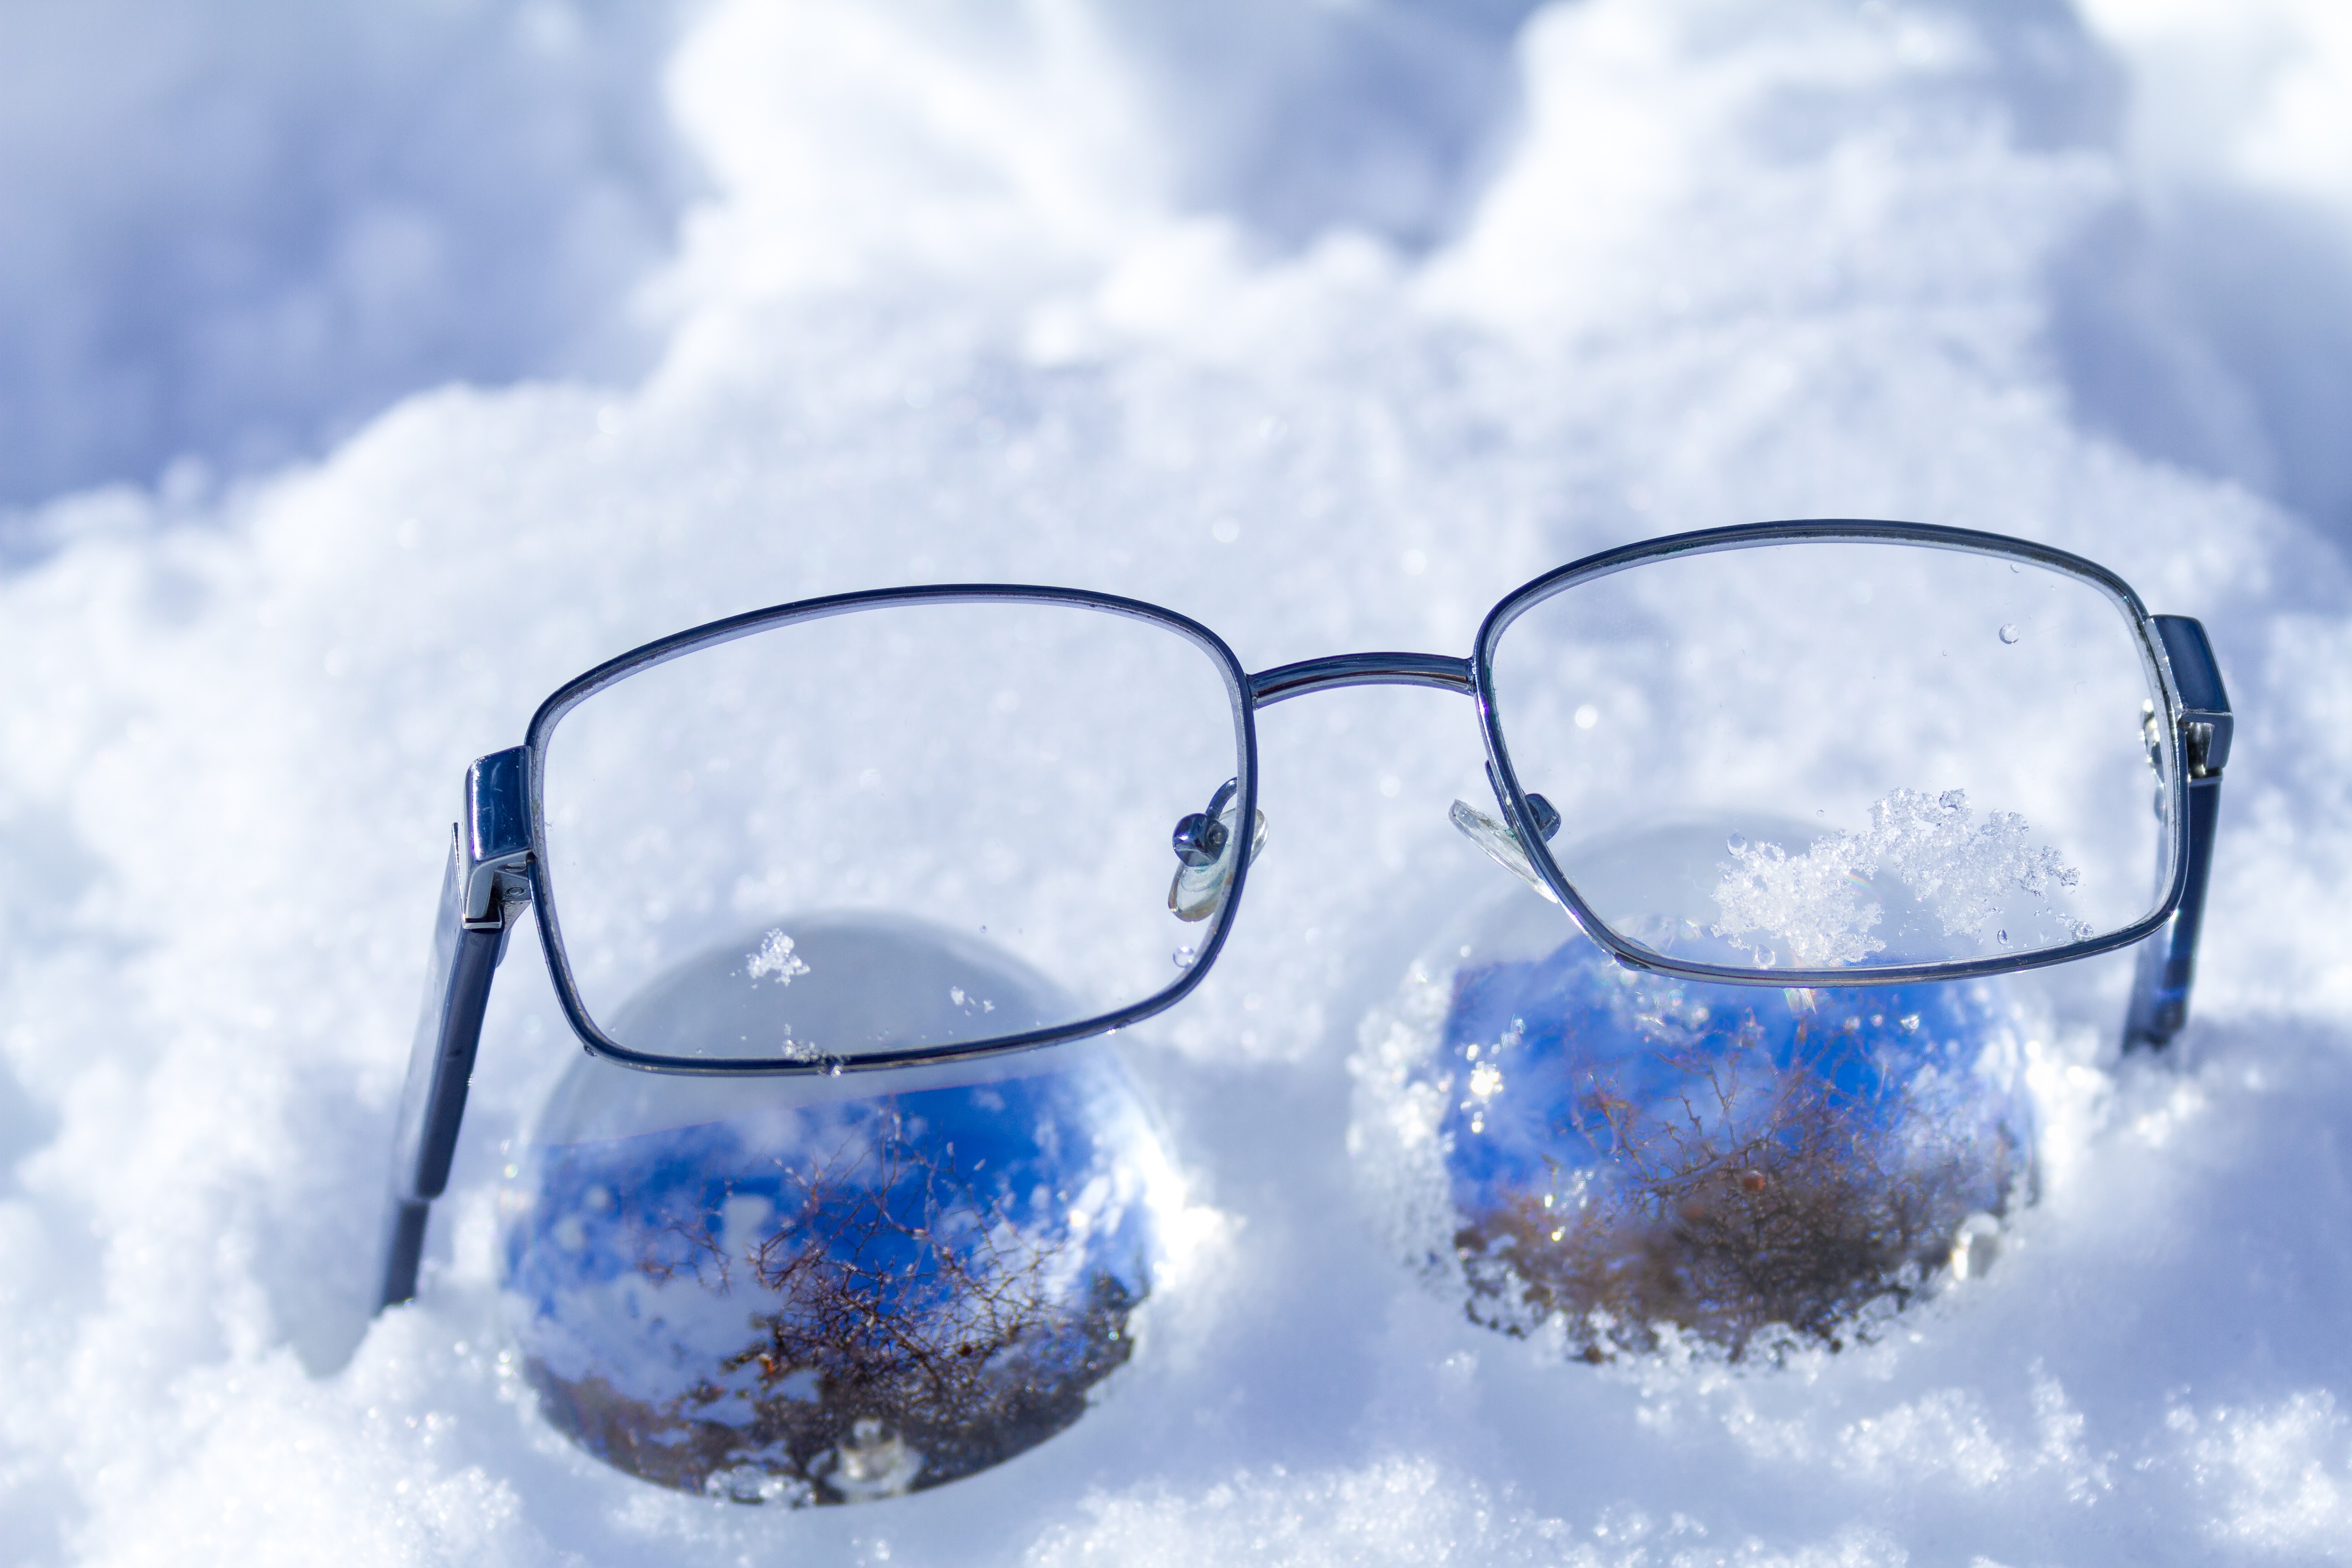
snow, blue, sunglasses, glasses, eyewear, glass ball, vision care